Fort King

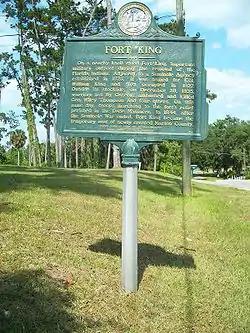
Historical marker at Fort King

Fort King was constructed by the United States Army in 1827 to serve as a buffer between the Seminole (who occupied territory to the south according to the Moultrie Creek Treaty reservation area) and European Americans settling north of this point. It was located at the nexus of a system of military roads. Fort King Road led from the fort to Fort Brooks (near Orange Springs); Fort McCoy; a ford at the St. Johns River which became the town of Astor; Palatka, Jacksonville, and Fort Brooke (on Tampa Bay), among others. The fort fell into disuse after 1829.